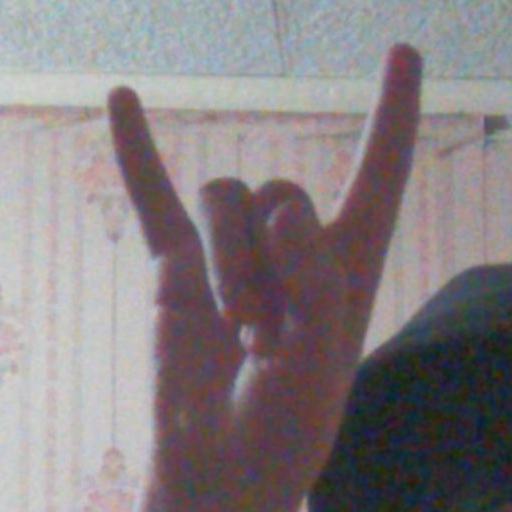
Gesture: rock